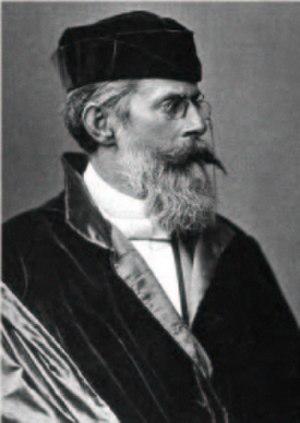
Adolf Heinrich Anton Magnus Neuendorff, né le 13 juin 1843 à Hambourg et décédé le 4 décembre 1897 à New York, connu aussi sous le nom Adolph Neuendorff, est un compositeur, violoniste, pianiste, chef d'orchestre, metteur en scène et directeur de théâtre germano-américain.
2 janvier : Le Vaisseau fantôme, opéra de Wagner, créé à Dresde.
Heinrich von Herzogenberg est un compositeur autrichien descendant d'une famille aristocratique française, né à Graz le 10 juin 1843 et décédé à Wiesbaden le 9 octobre 1900.